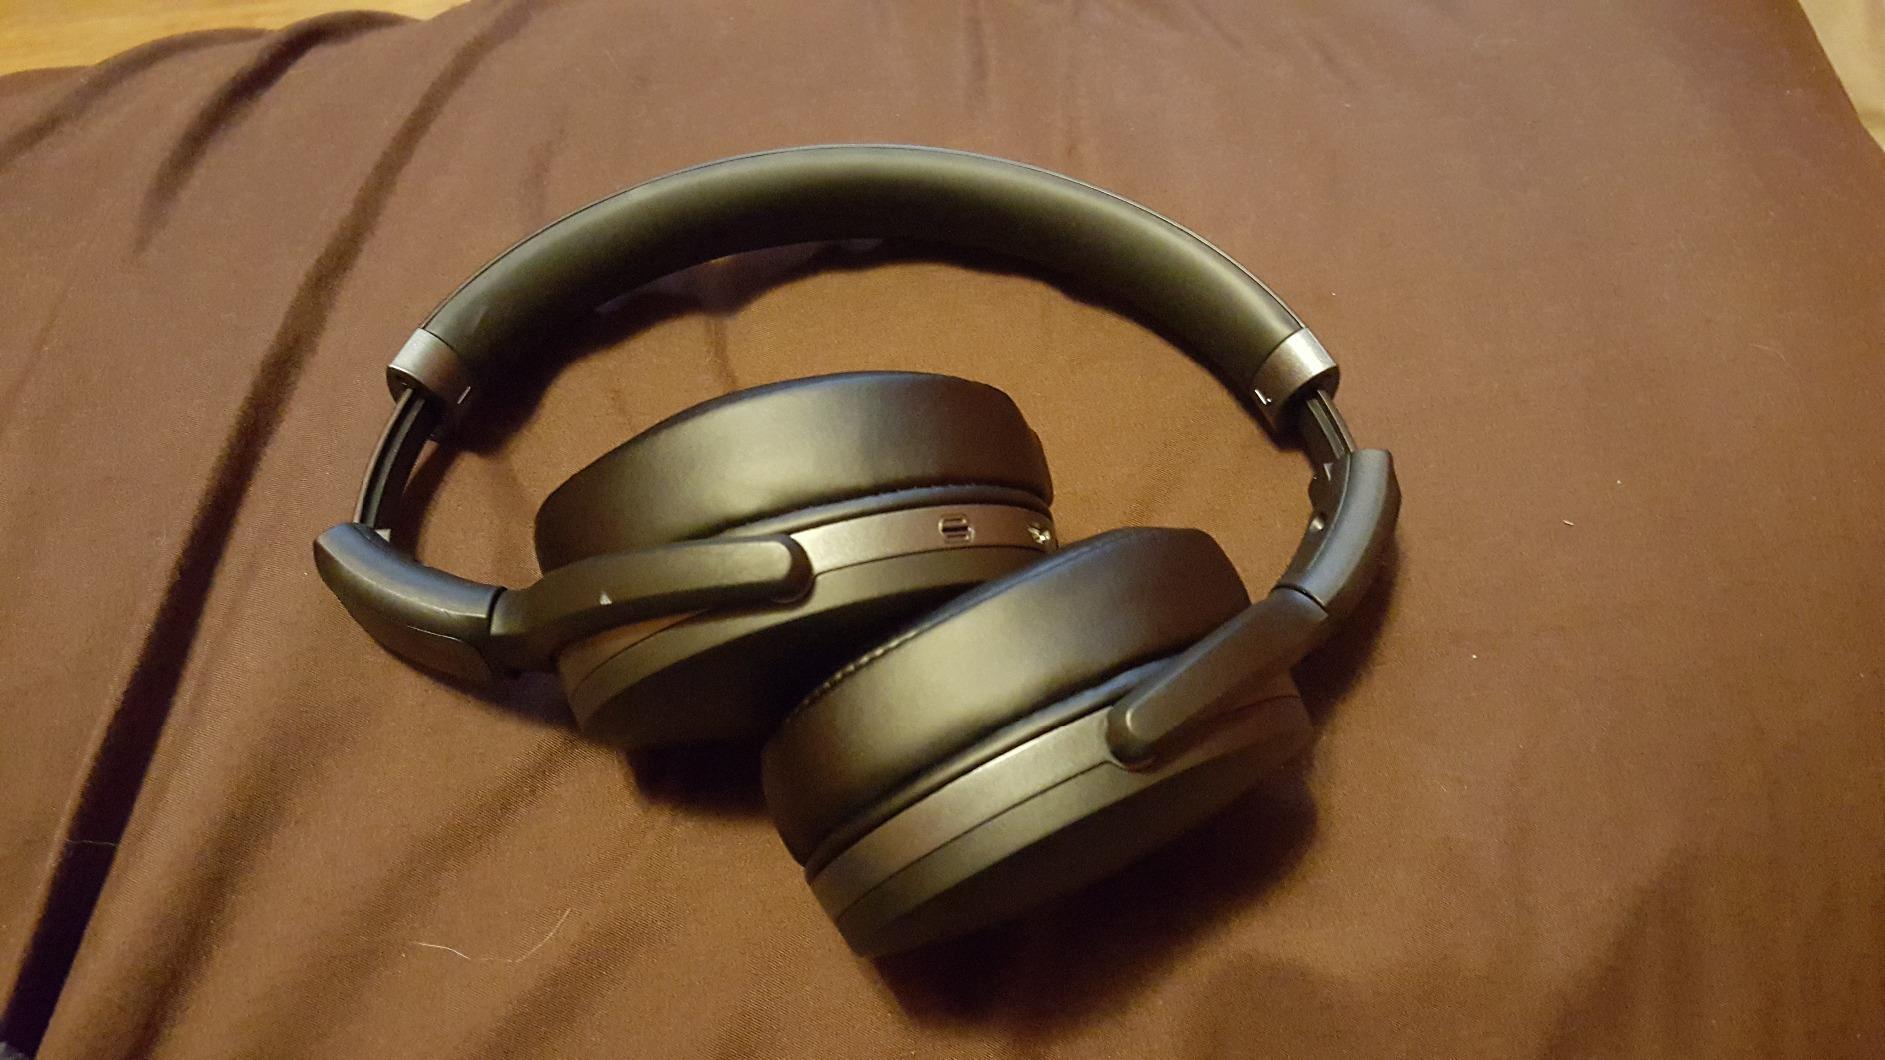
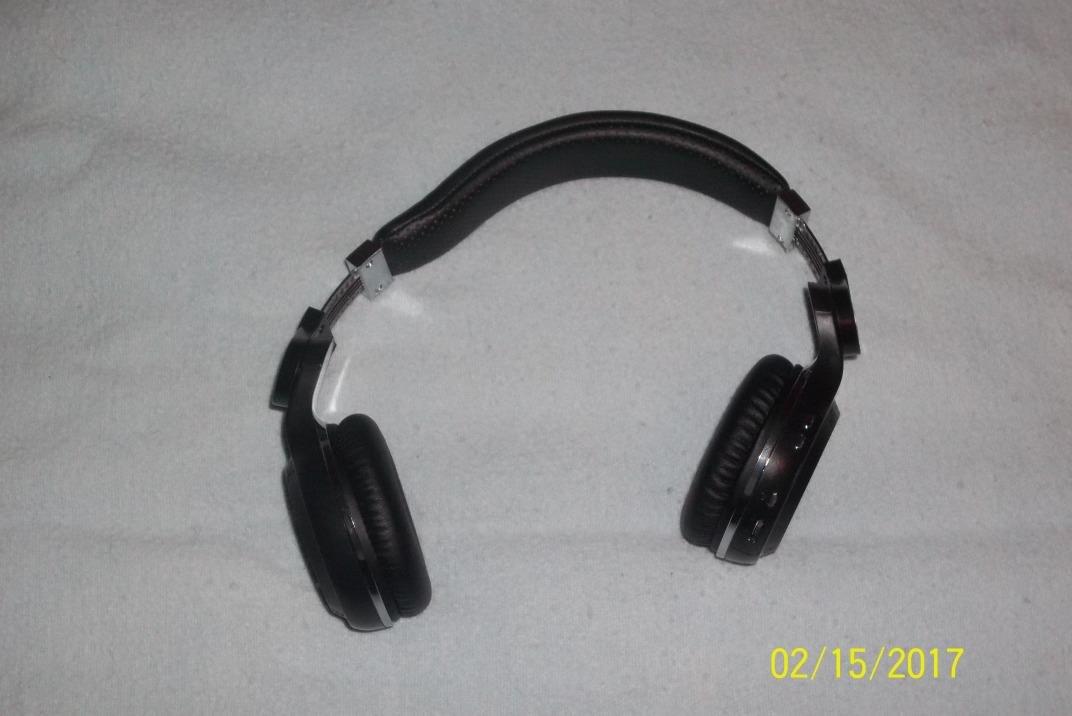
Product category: headphones
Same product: no